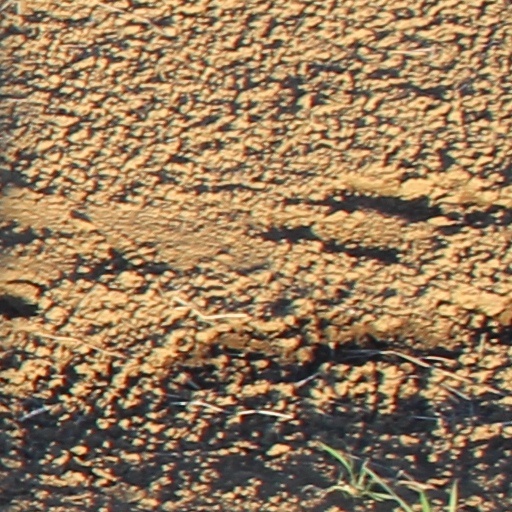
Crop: wheat